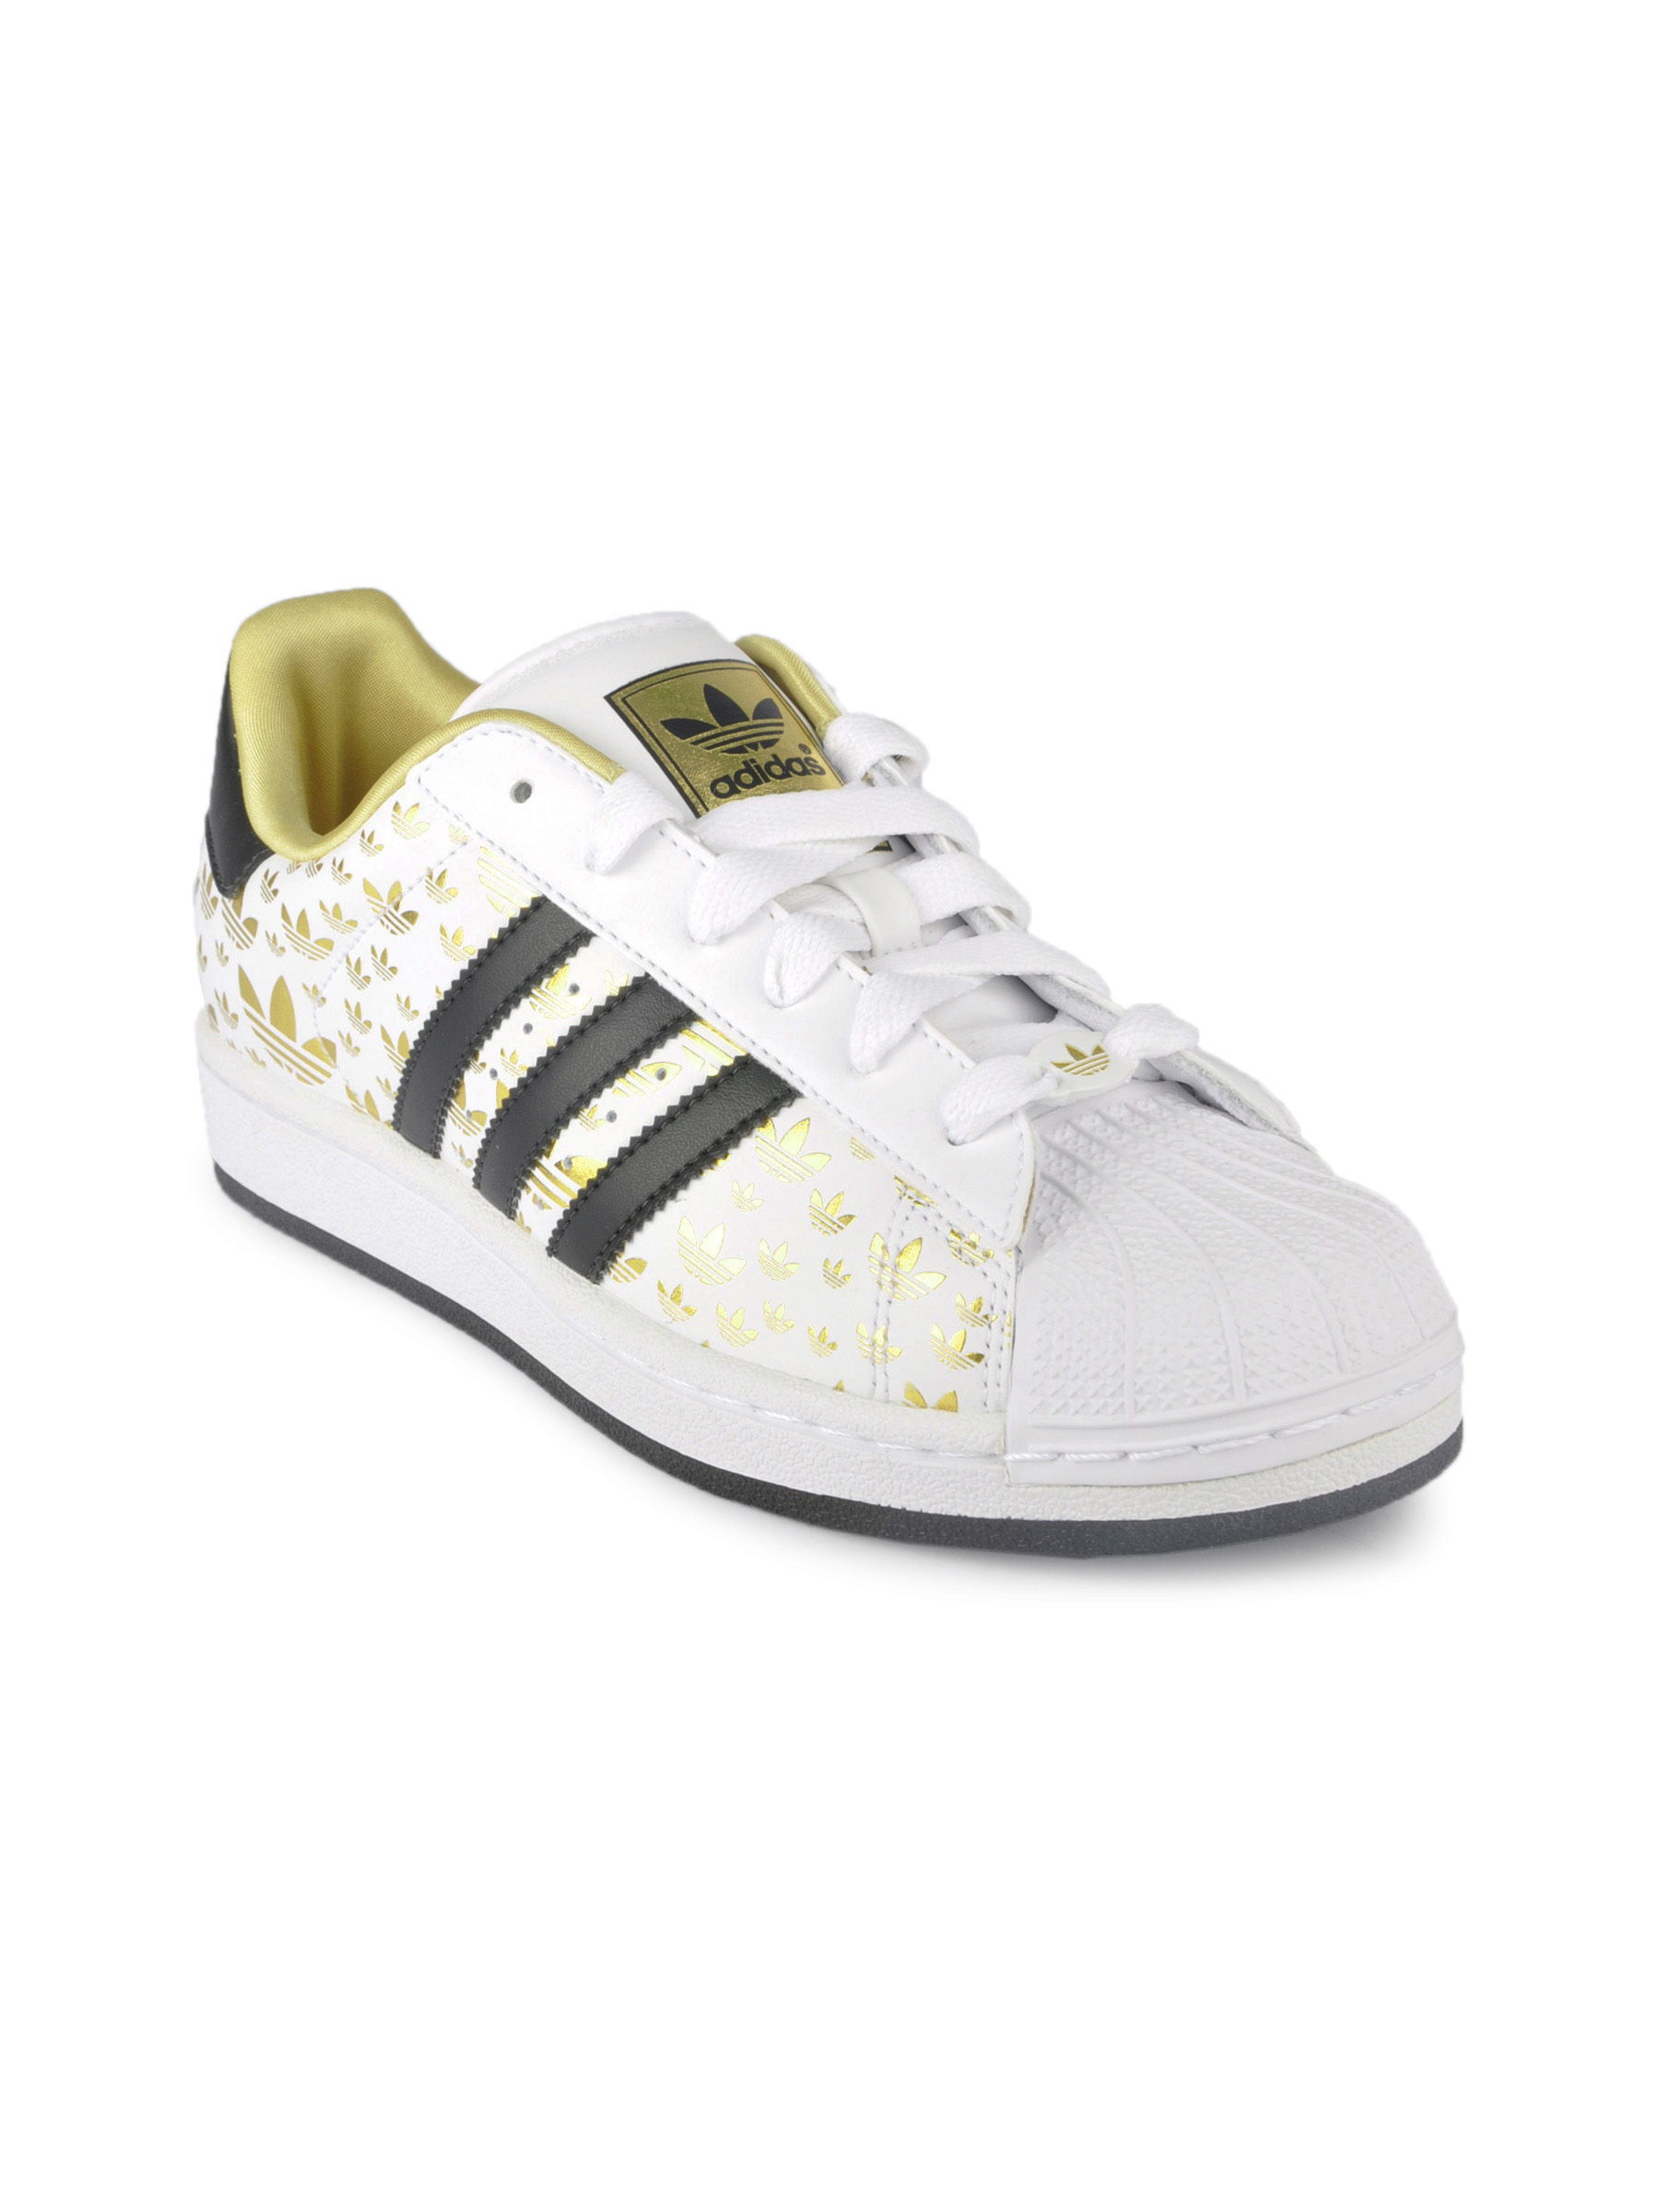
ADIDAS Originals Women Superstar 2 White Casual Shoes
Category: Footwear / Shoes / Casual Shoes
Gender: Women
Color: White
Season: Fall 2011
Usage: Casual